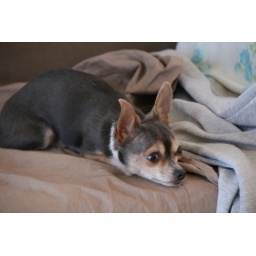
mr blue listening intently to the goings-on in the kitchen